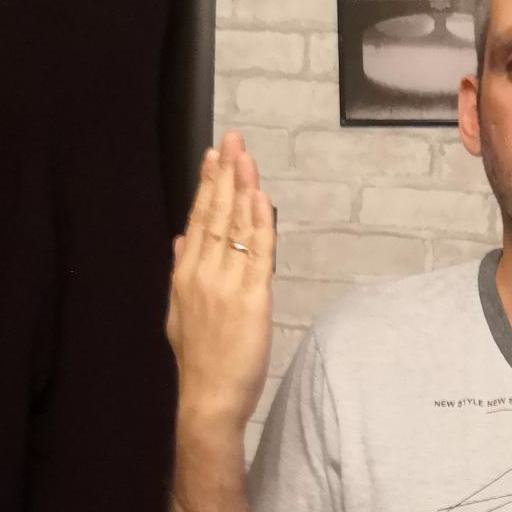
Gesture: stop_inverted